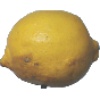
Label: Lemon 1